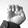
ASL letter: E